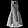
Label: Dress